Dwight Yoakam filmography

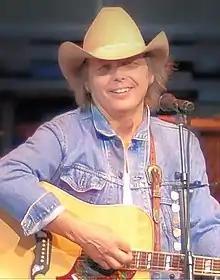
Dwight Yoakam in 2008.

American musician Dwight Yoakam has starred in a number of films and television series ranging from 1992 to the present.